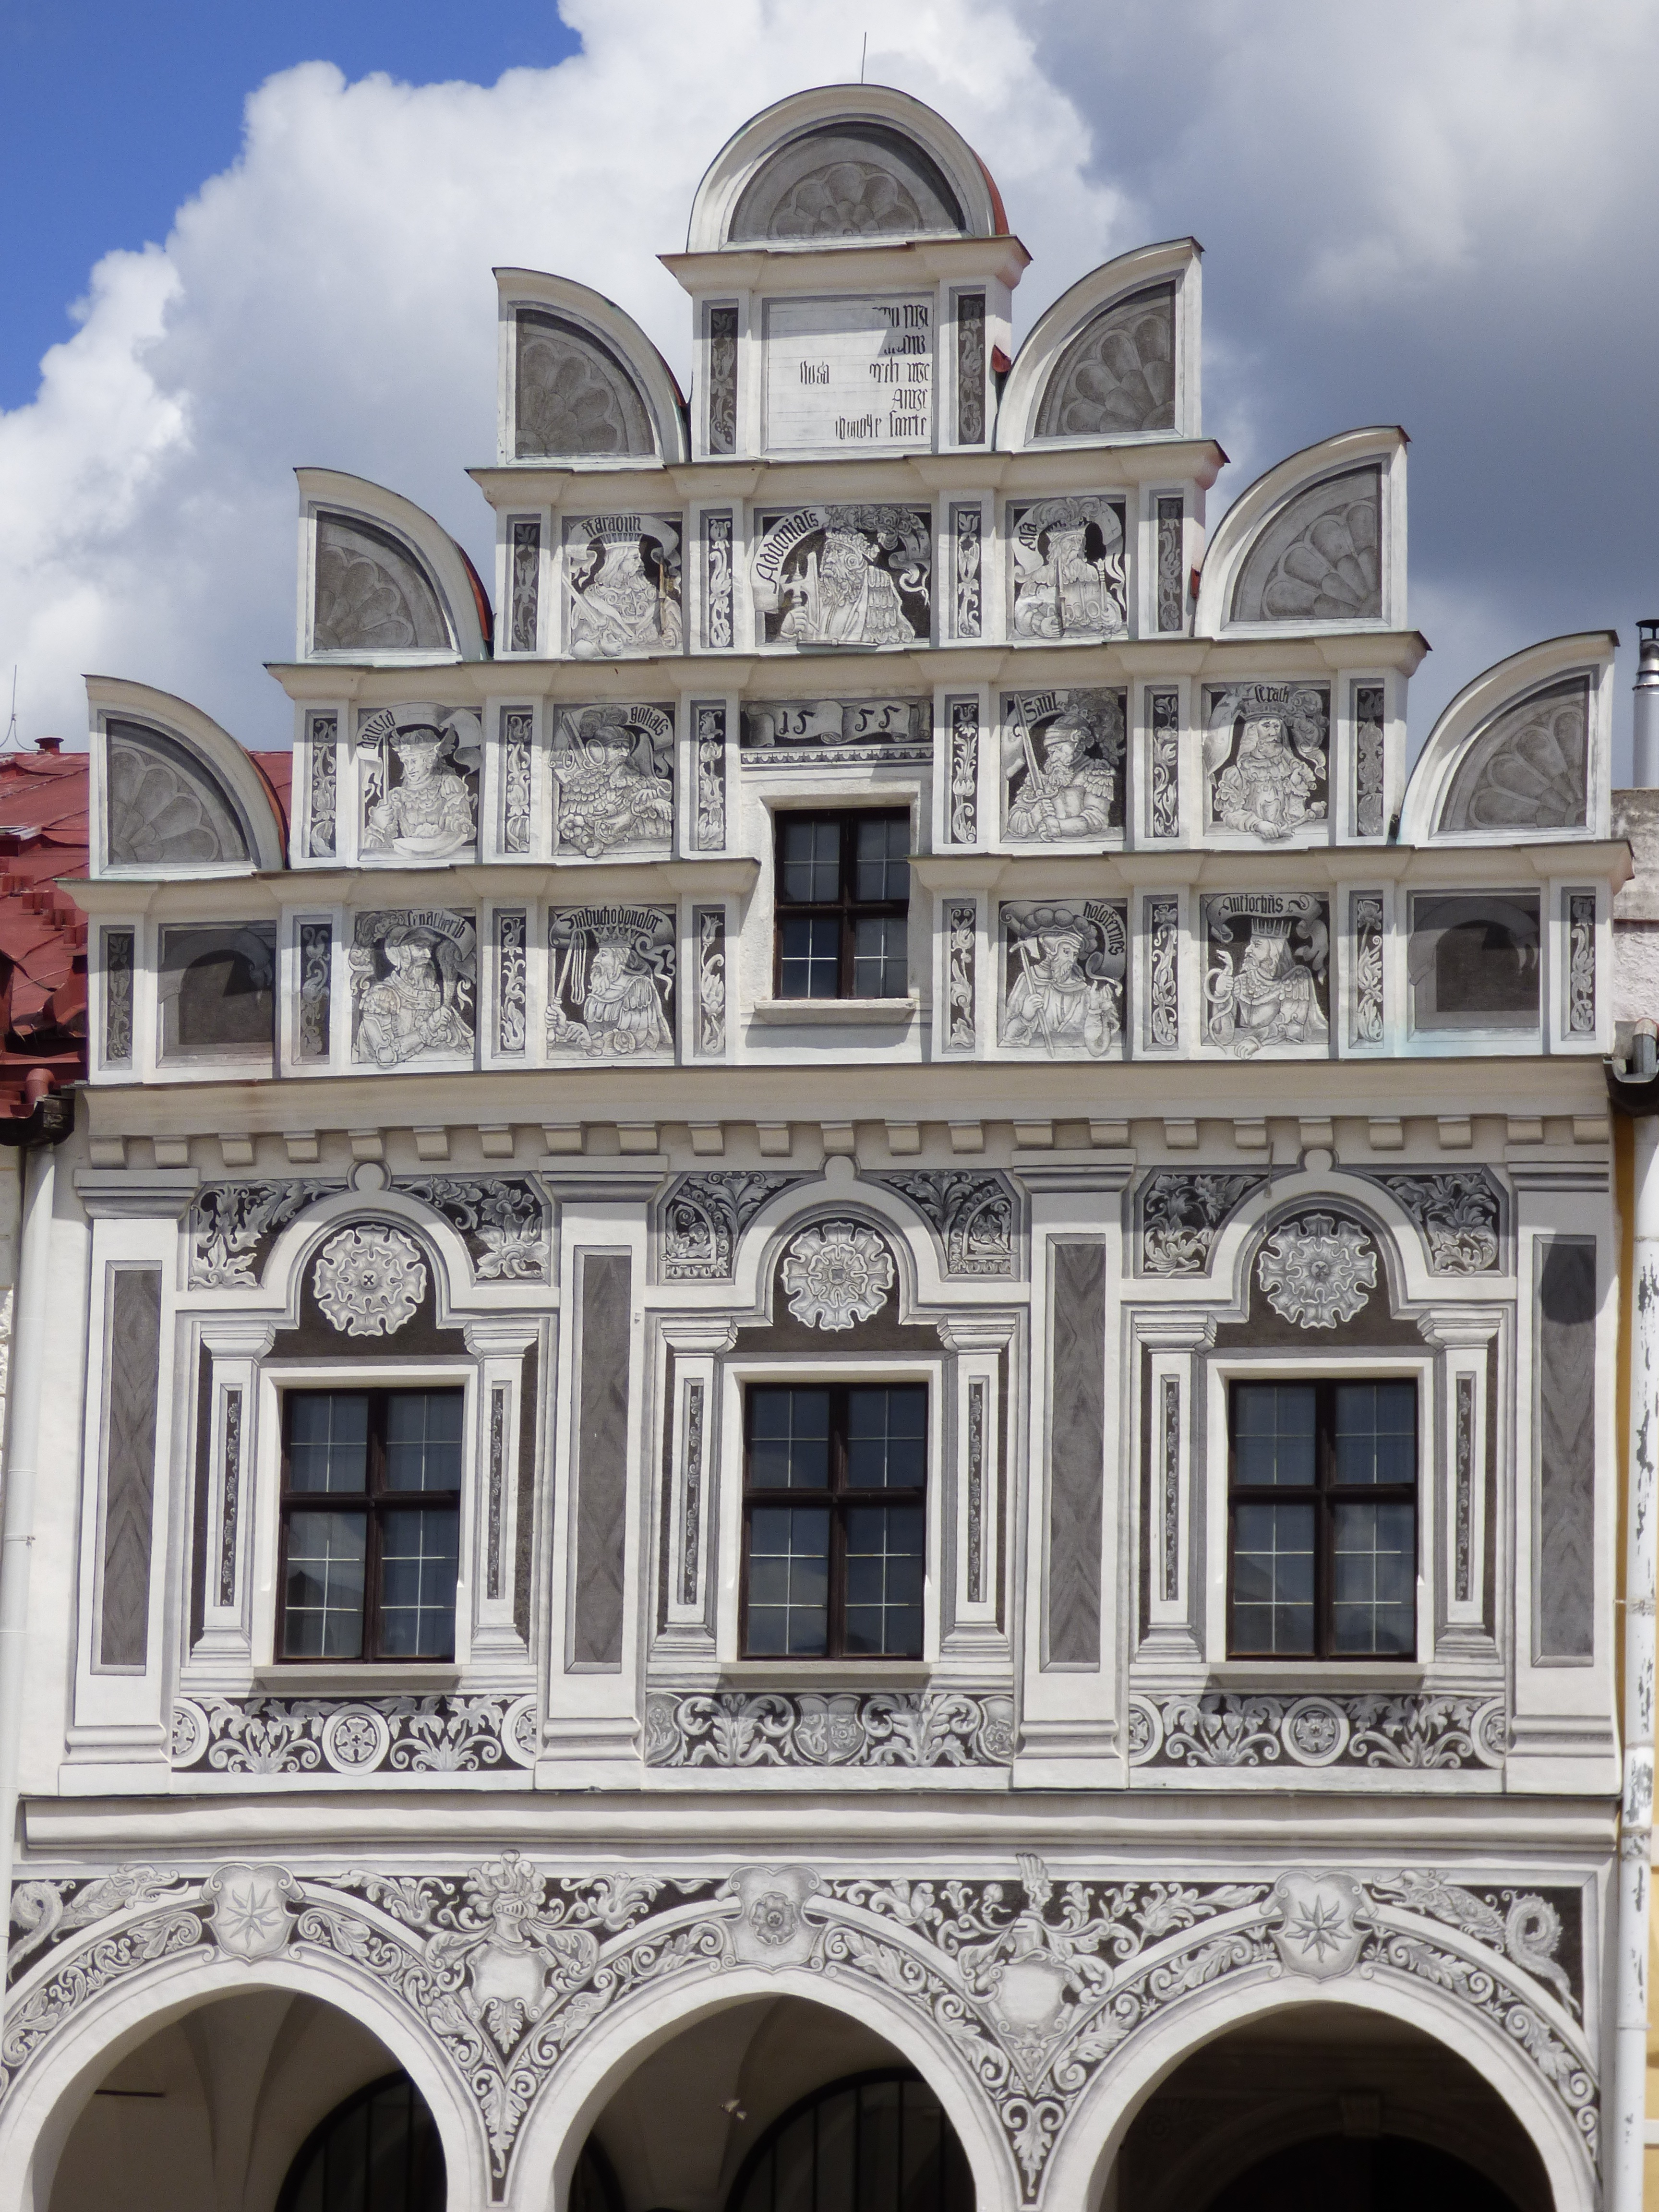
architecture, antique, mansion, house, window, building, wall, monument, arch, landmark, facade, tourism, old house, shutters, buildings, townhouses, decorative, estate, kamienica, colored townhouses, decorating, facades, the window, the city centre, classical architecture